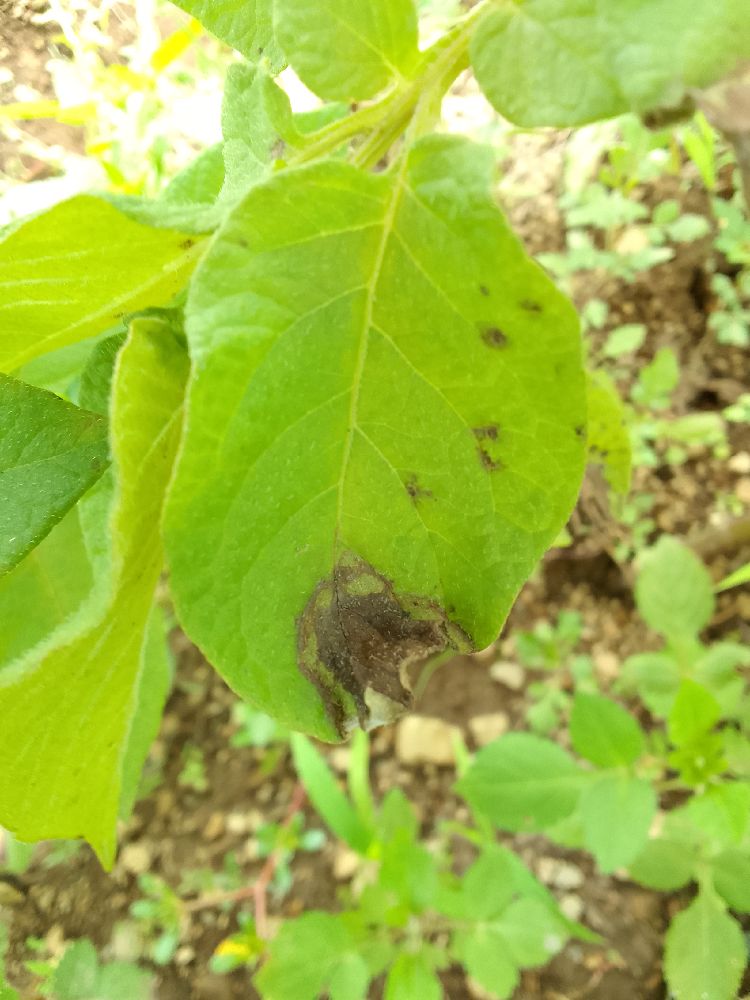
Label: Late blight